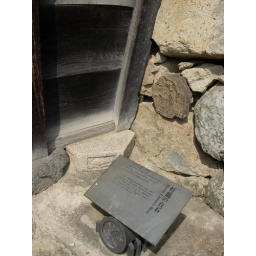
Mill stone in the wall